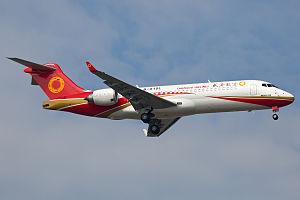
Chengdu Airlines Co., Ltd., filiale de Sichuan Airlines, est une compagnie aérienne basée à Chengdu, en Chine. Elle propose des vols commerciaux réguliers et domestiques depuis son hub principal, l'aéroport international de Chengdu-Shuangliu.